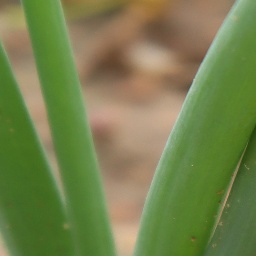
Label: healthy